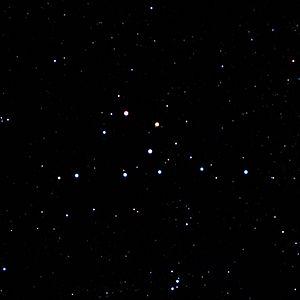
L’amas du Cintre, également connu sous le nom de Collinder 399 ou d’amas de Brocchi est un astérisme situé dans la constellation du Petit Renard.